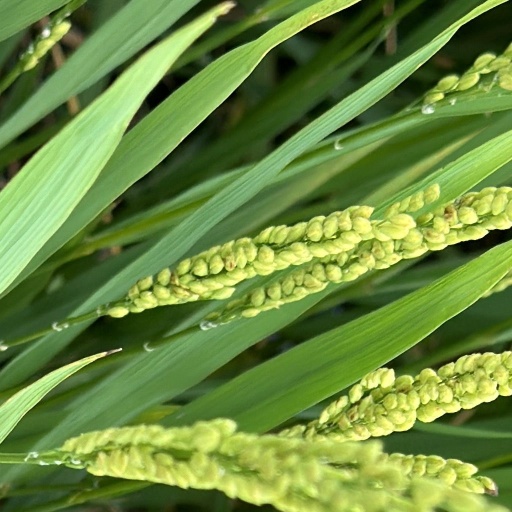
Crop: rice